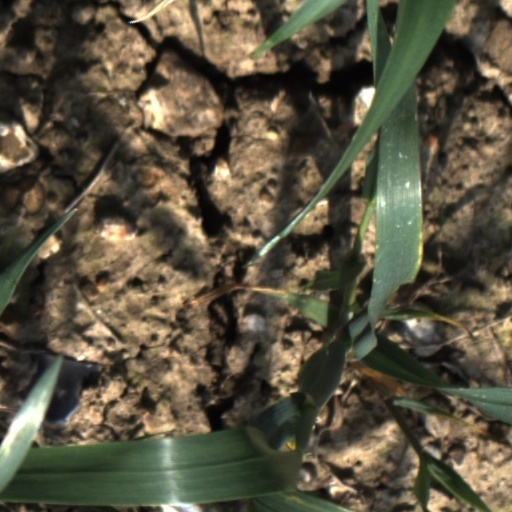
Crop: wheat